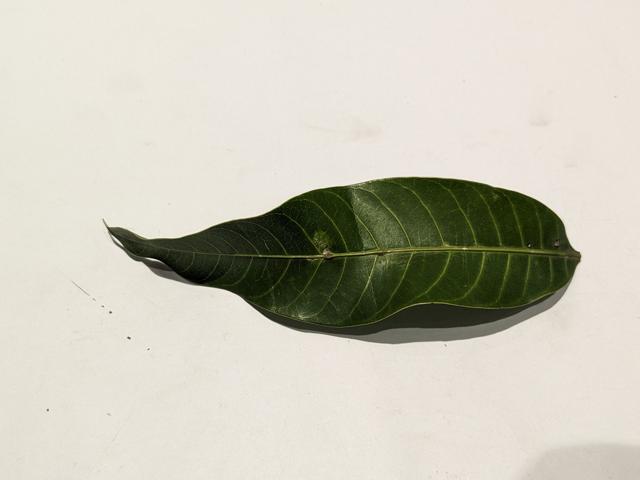
Mango leaf variety: Himsagar